H. L. A. Hart

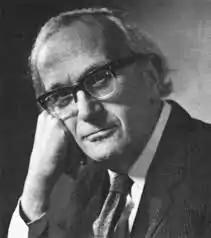

Herbert Lionel Adolphus Hart (18 July 190719 December 1992) was a British legal philosopher. One of the most influential legal theorists of the 20th century, he was instrumental in the development of the theory of legal positivism, which was popularised by his book "The Concept of Law". Hart's contributions focused on the nature of law, the relationship between law and morality, and the analysis of legal rules and systems, introducing concepts such as the "rule of recognition" that have shaped modern legal thought.